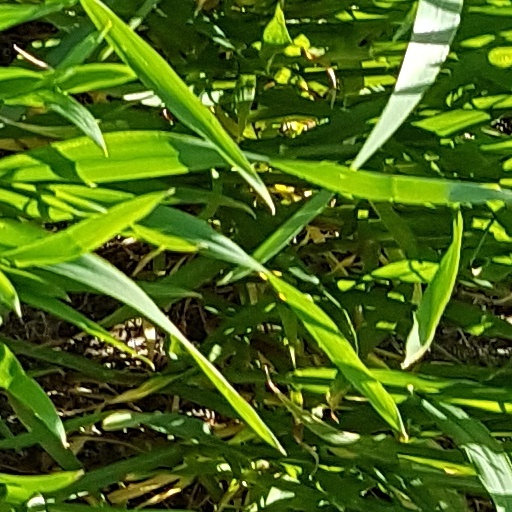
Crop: wheat